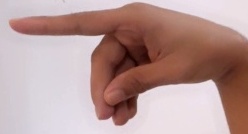
ASL sign: P